Purebred

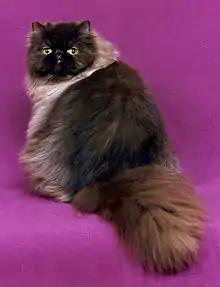
Purebred chocolate Persian show cat with "Grand Champion" title.

A cat whose ancestry is formally registered is called a pedigreed or purebred cat. Technically, a "purebred" cat is one whose ancestry contains only individuals of the same breed. A "pedigreed" cat is one whose ancestry is recorded with a cat registry, but may have ancestors of different breeds. "Landraces" are not cat breeds, but a selective group of representative cats can be used as foundation stock to create a new cat breed (examples of breeds created in this way are the Maine Coon, European Shorthair and Siberian).